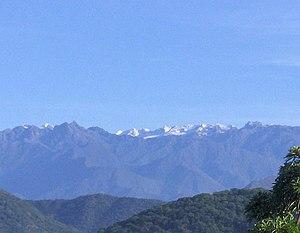
Cet article liste les monuments nationaux du Magdalena, en Colombie. Au 25 septembre 2013, 33 monuments nationaux étaient recensés dans ce département, dont le parc national de la Sierra Nevada de Santa Marta qui s'étend également sur les départements de Cesar et de La Guajira.
Cet article liste les monuments nationaux de La Guajira, en Colombie. Au 25 septembre 2013, neuf monuments nationaux étaient recensés dans ce département, dont le Parc national de la Sierra Nevada de Santa Marta qui s'étend également sur les départements de Cesar et du Magdalena.
Les aires protégées de Colombie sont gérées par le Sistema Nacional de Áreas Protegidas ou SINAP.